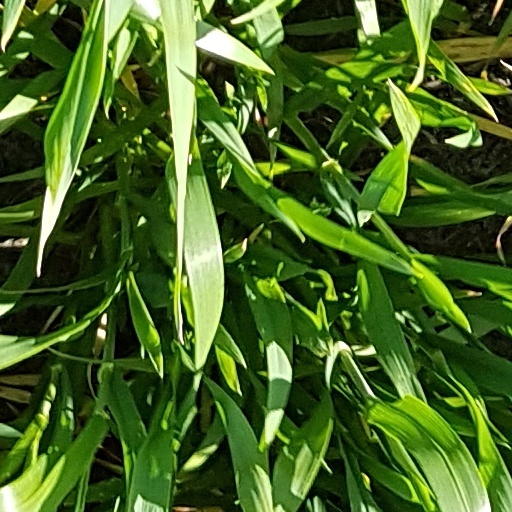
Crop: wheat